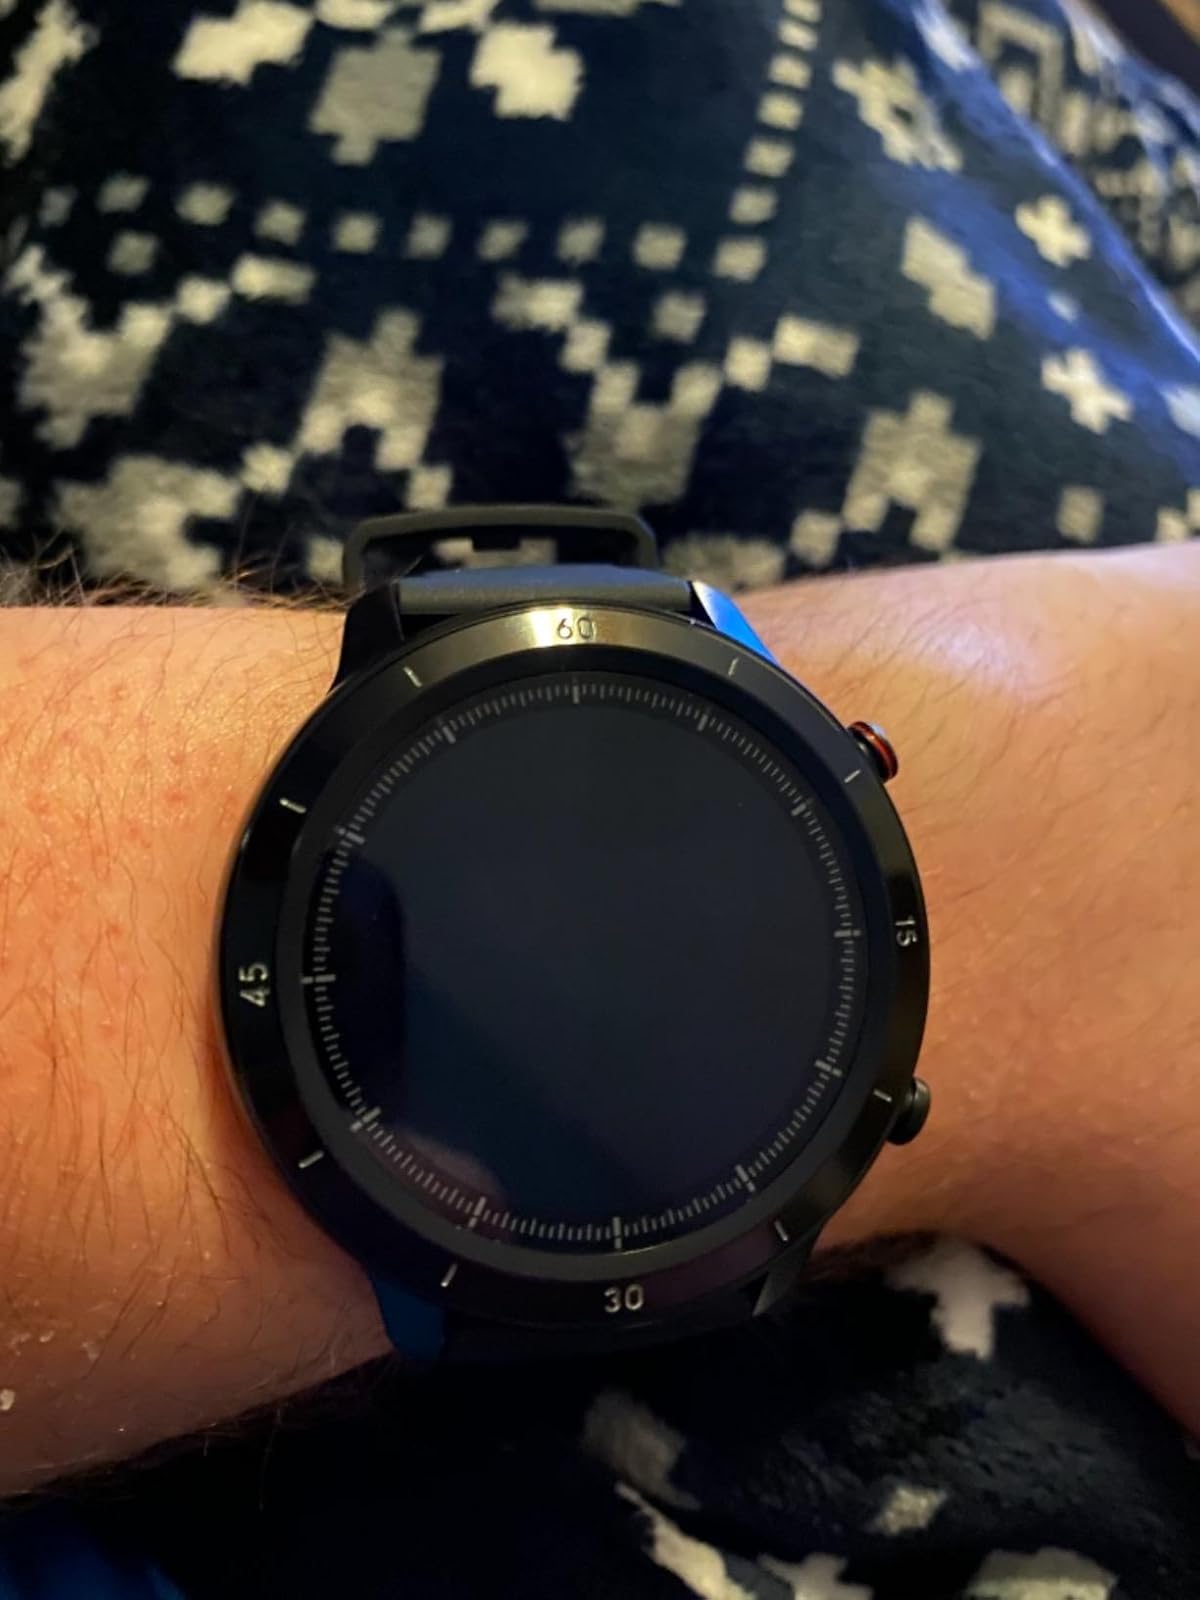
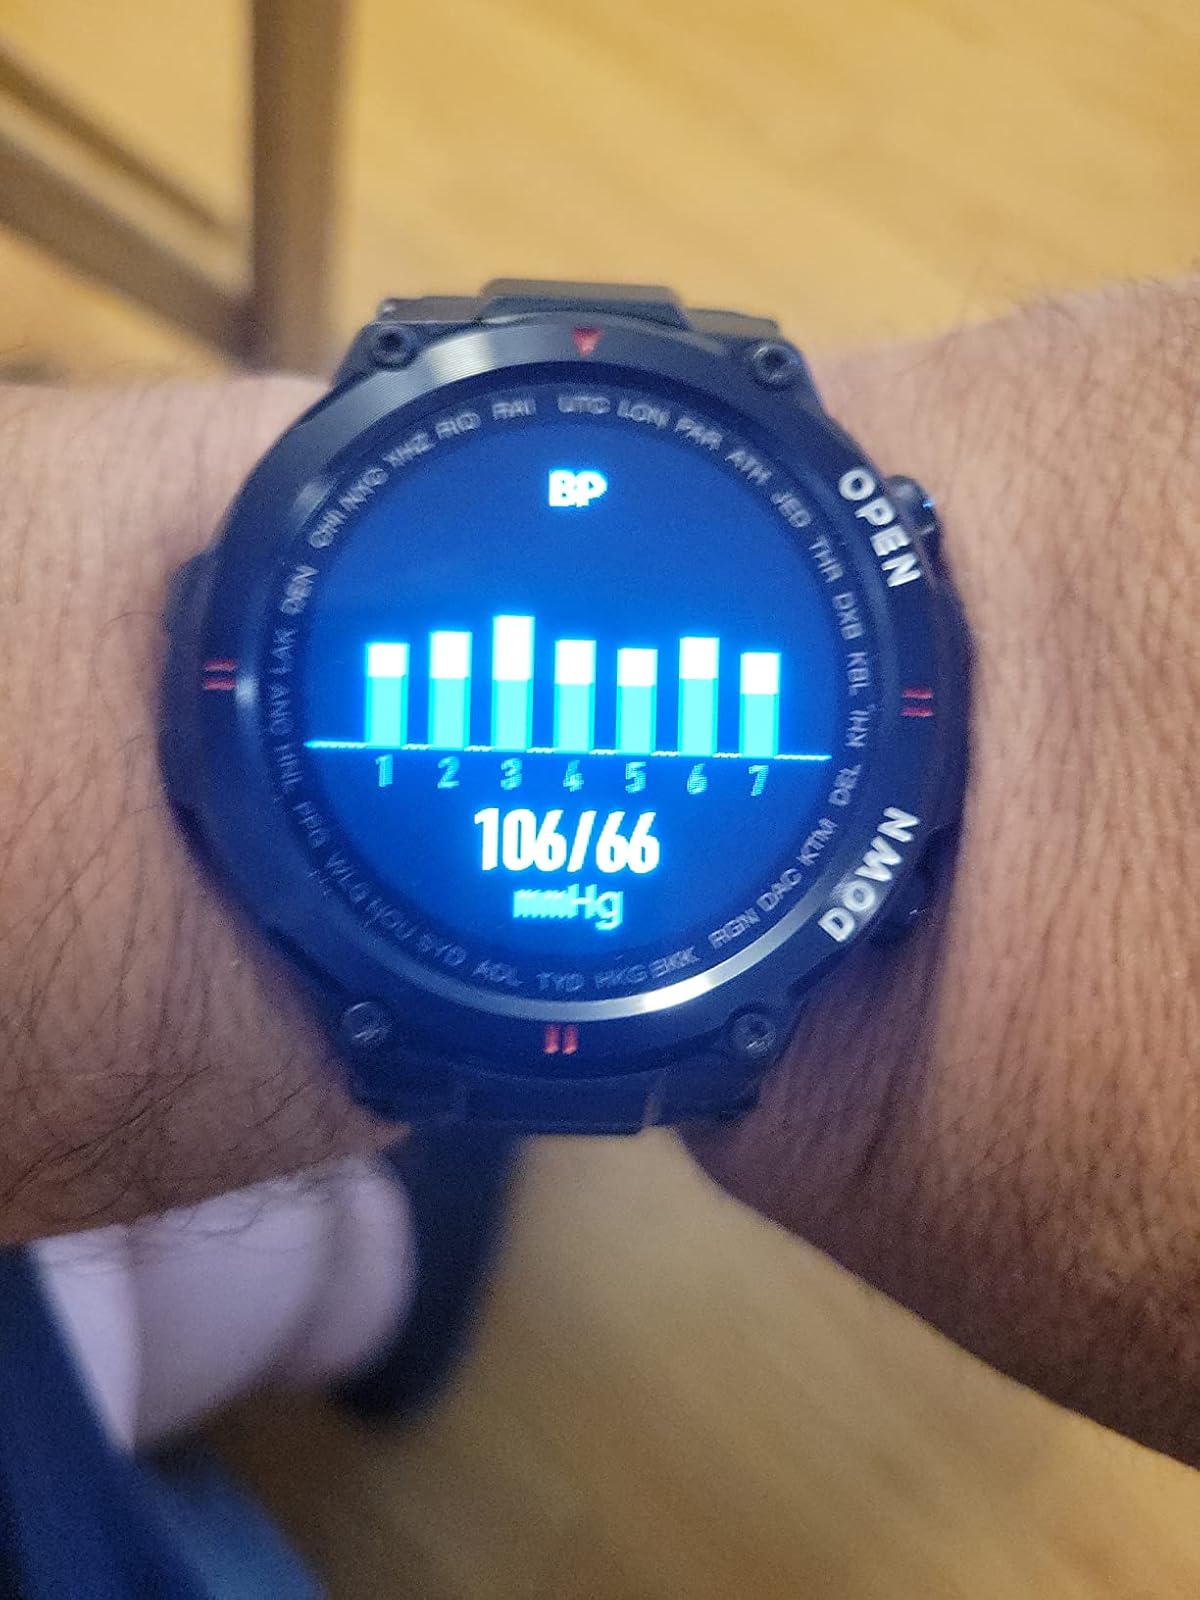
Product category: smartwatch
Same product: no